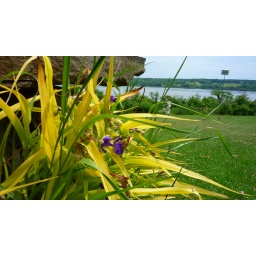
Critters live under that rock and look out at the river